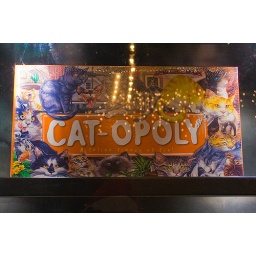
game in canyon road window